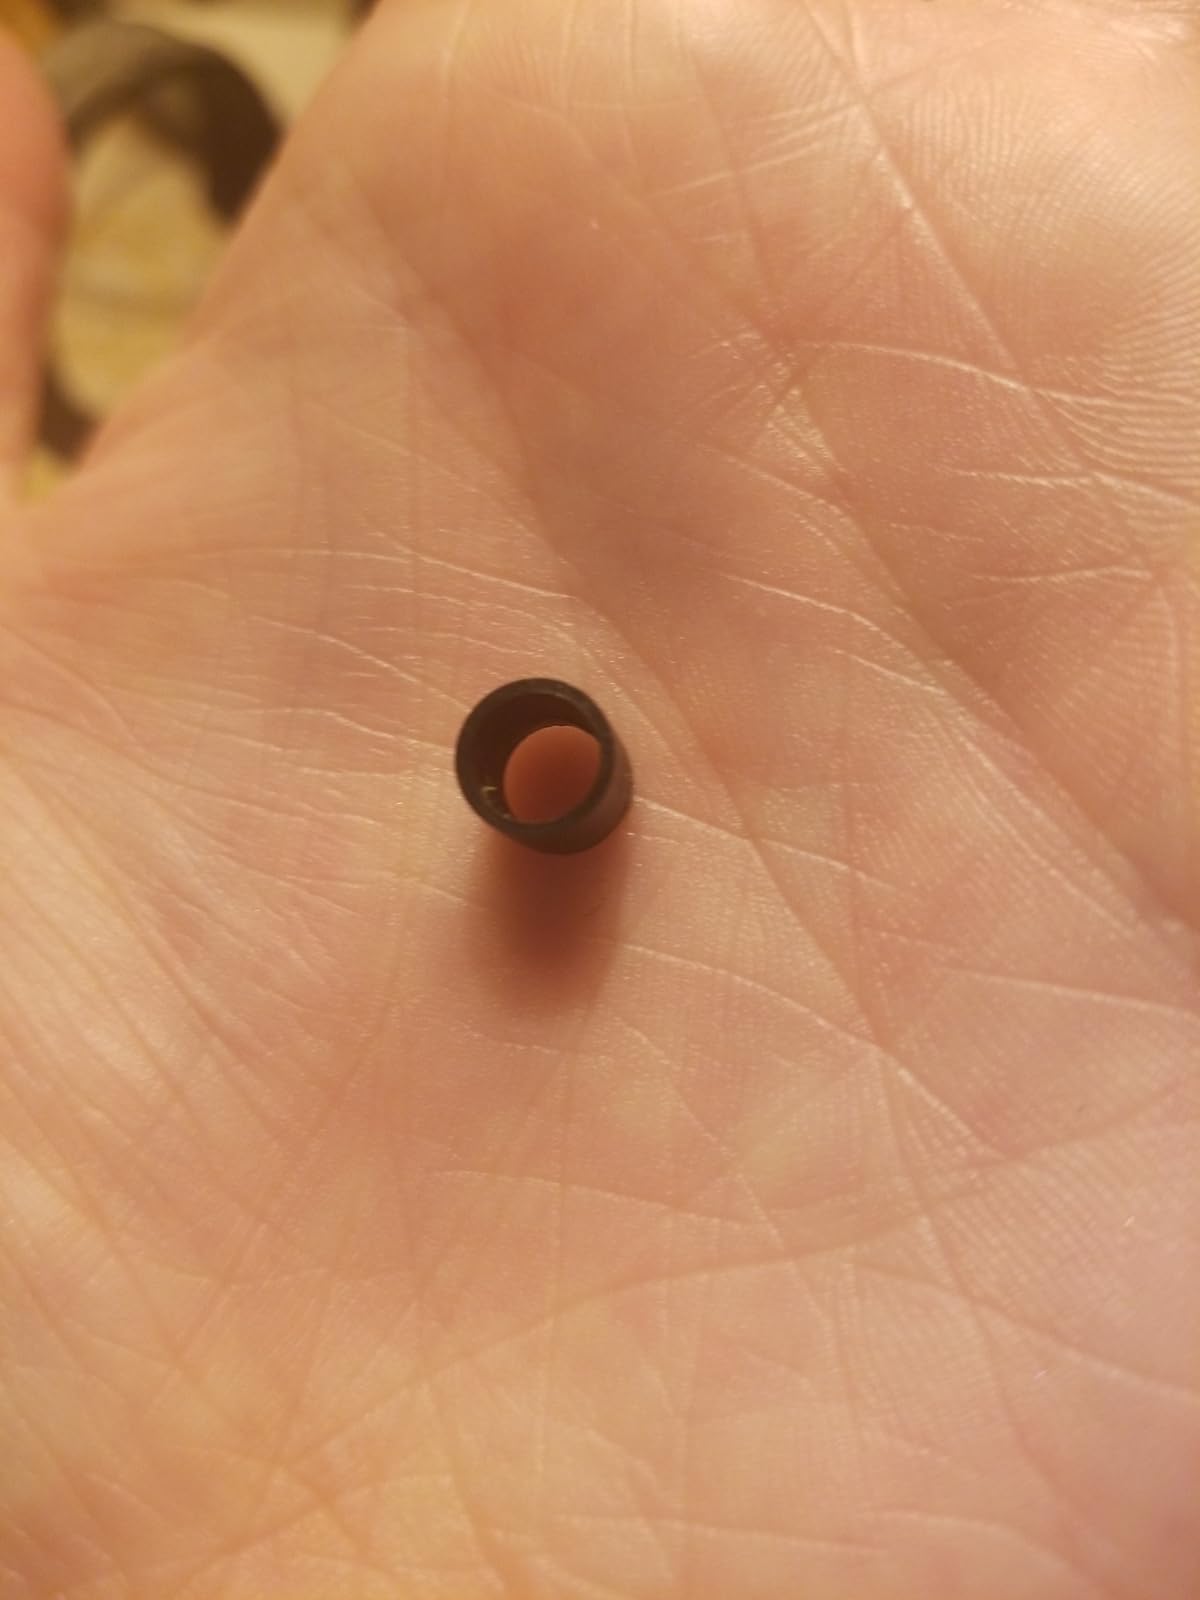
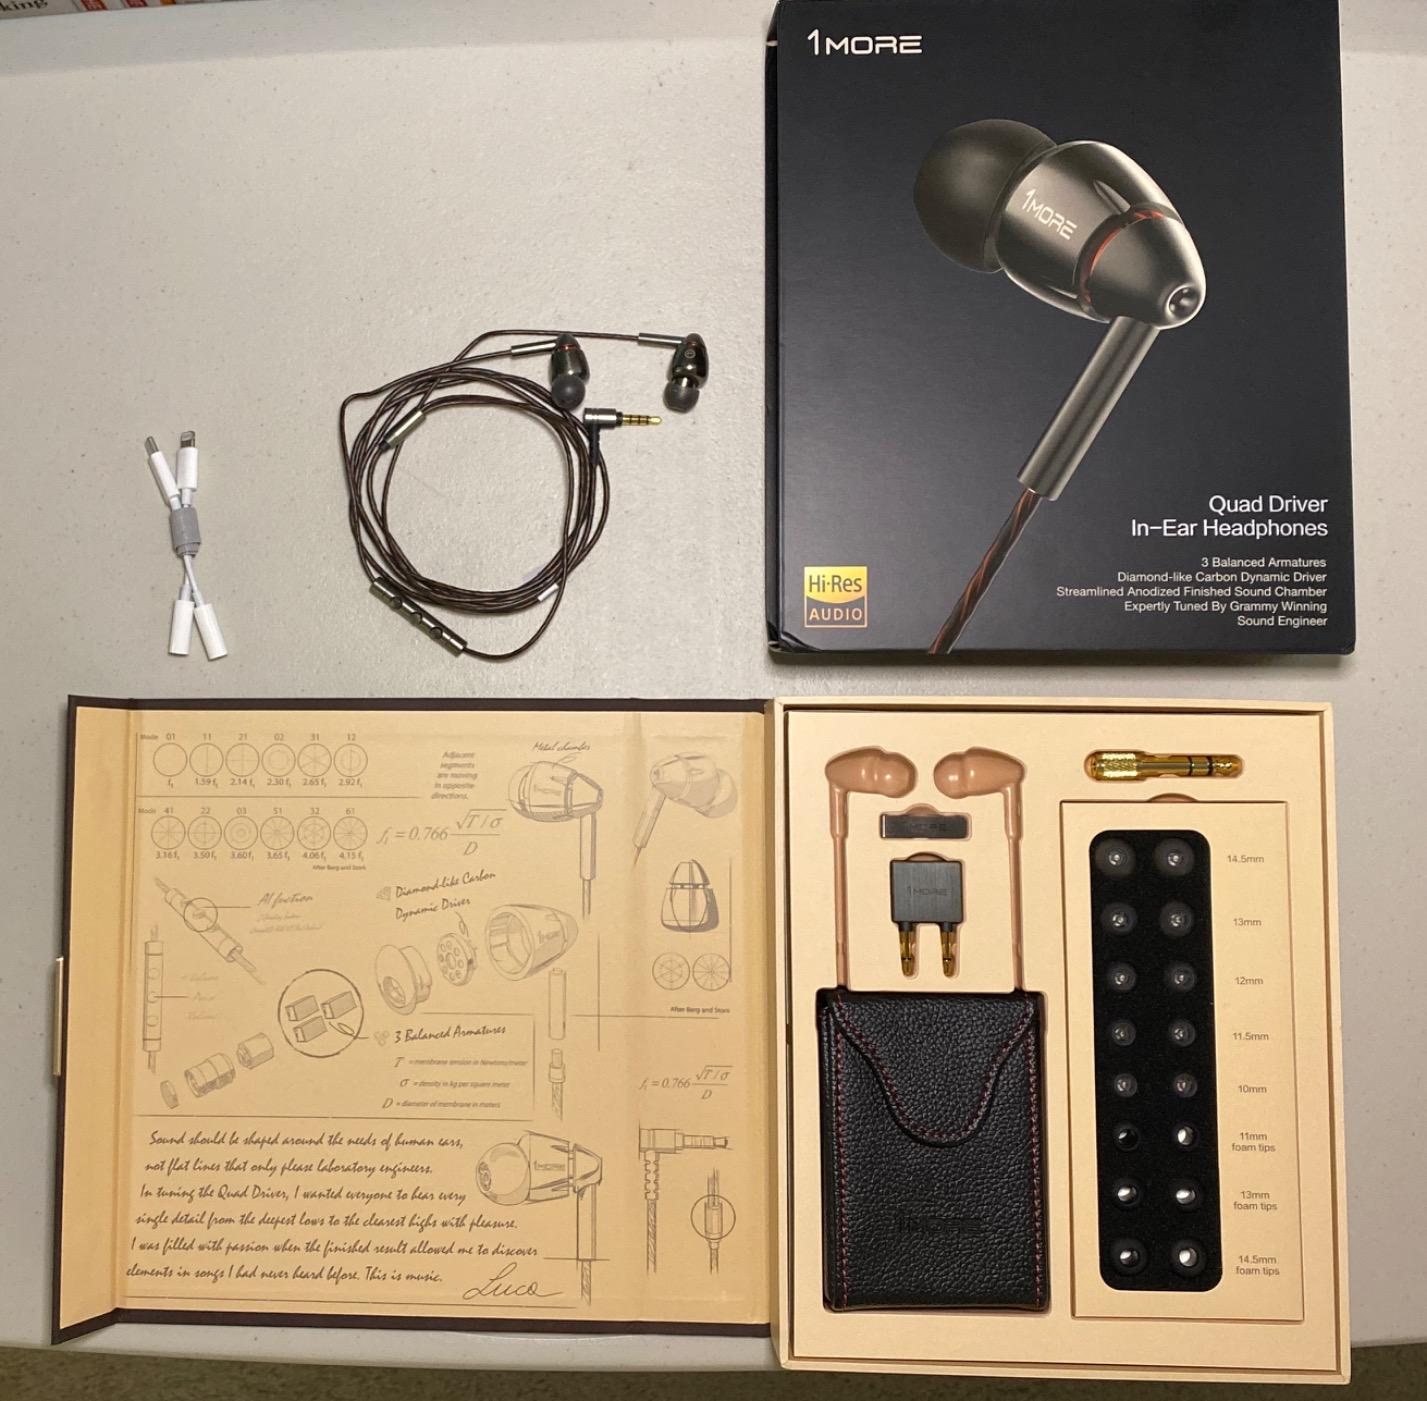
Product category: headphones
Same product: yes